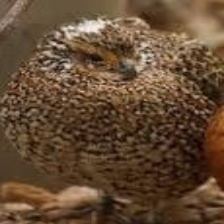
Species: MASKED BOBWHITE
Scientific name: COLINUS VIRGINIANUS RIDGWAYI
ImageNet parent category: quail